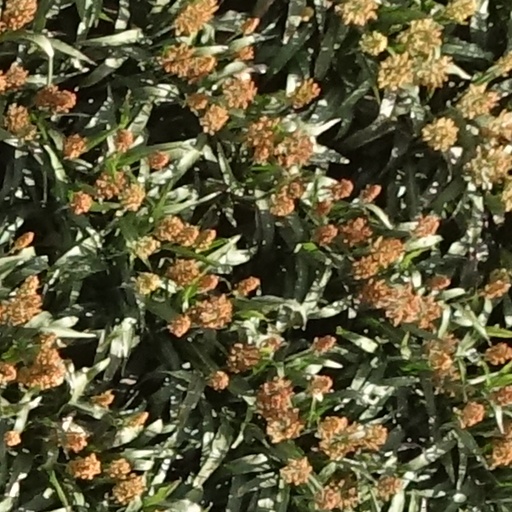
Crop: sorghum